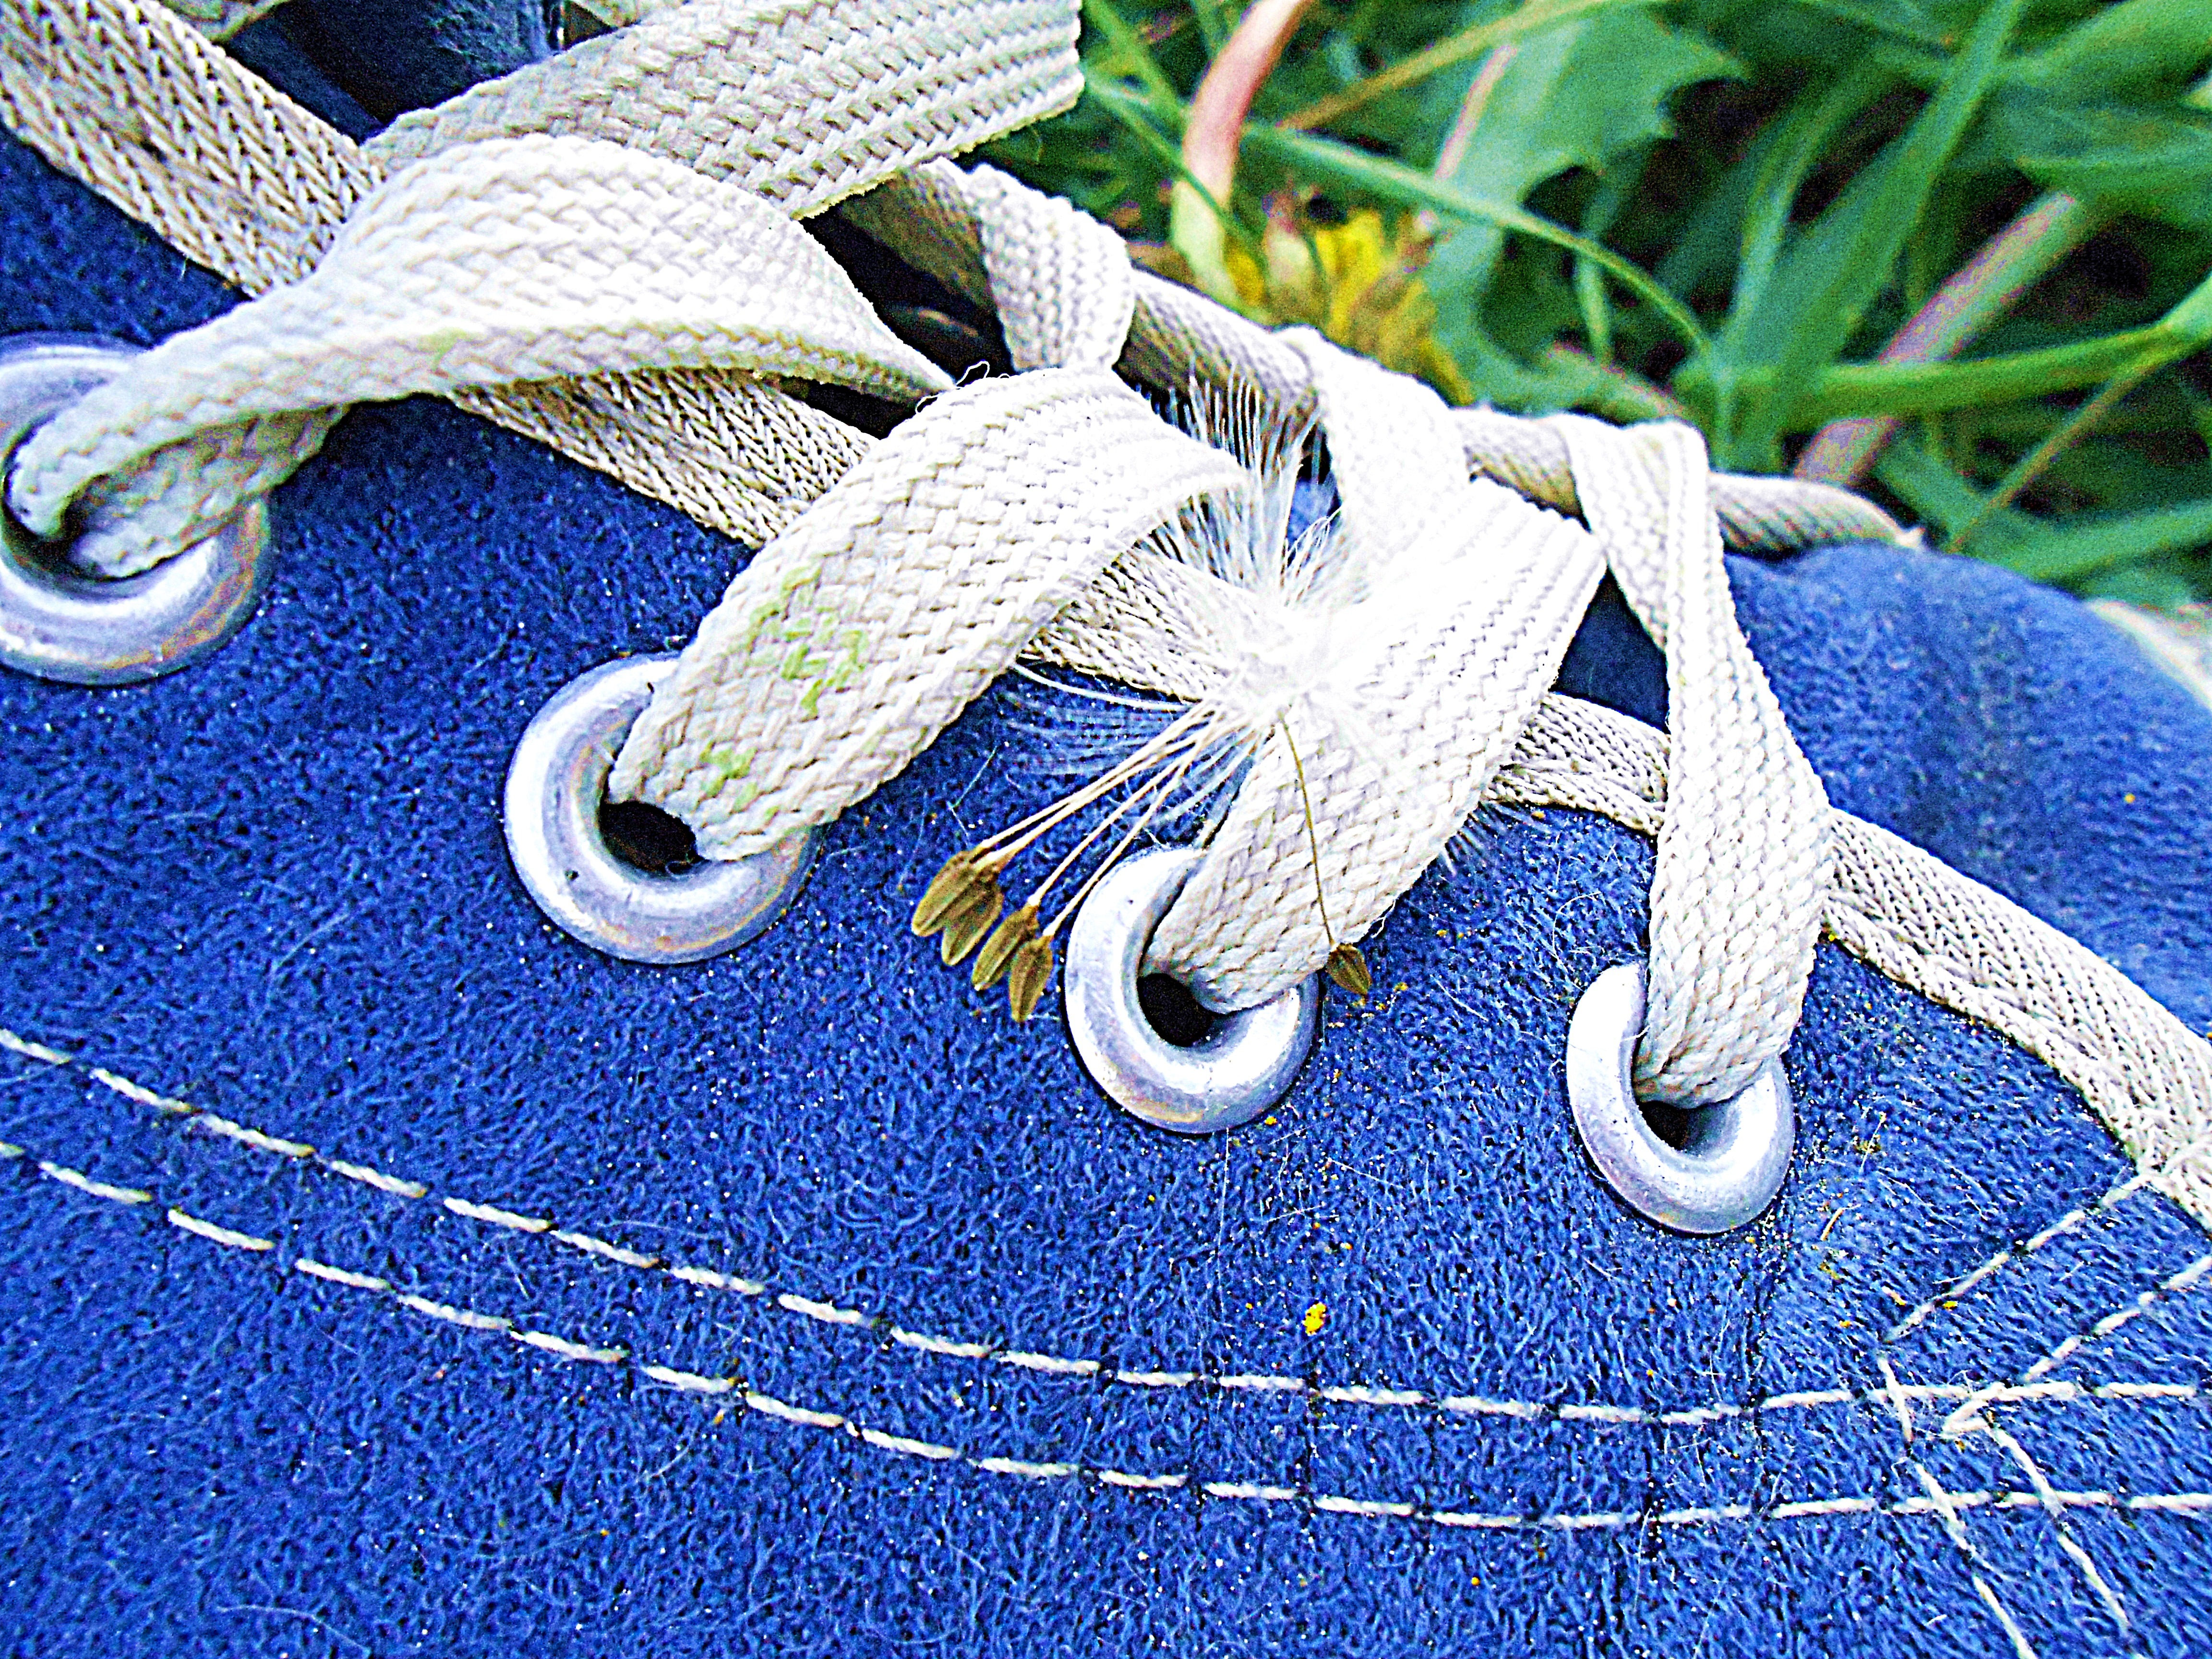
shoe, plant, dandelion, green, blue, shoelace, textile, art, background, footwear, dandelions, detail, chm